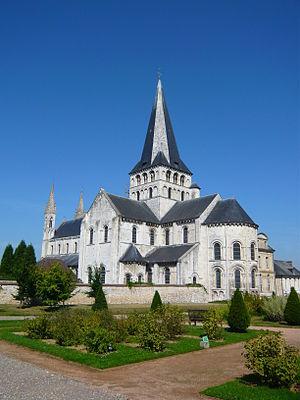
Vue extérieure de l'Abbatiale Saint-Georges de Boscherville
L'abbaye Saint-Georges de Boscherville se situe dans la commune de Saint-Martin-de-Boscherville, dans le département de la Seine-Maritime. L'église abbatiale est presque intégralement de style roman.
L'architecture romane est le premier grand style créé au Moyen Âge en Europe après le déclin de la civilisation gréco-romaine. Son développement est pleinement établi vers 1060 mais les premiers signes de mutation sont différents suivant les régions et il n'y a pas de consensus sur une date des débuts qui vont du VIᵉ au XIᵉ siècle. L'architecture gothique est le style qui lui succède progressivement à partir du XIIe siècle.Le dynamisme monastique, de profondes aspirations religieuses et morales, la spiritualité des routes de pèlerinages dans une Europe rendue à la paix président à la naissance de l'art roman et contribuent à en faire un style vraiment neuf et doué d'une profonde originalité. La volonté de libérer l'Église de la tutelle de pouvoirs séculiers, les croisades, la reconquête chrétienne en Espagne avec l'effondrement du califat de Cordoue, la disparition du mécénat royal ou princier font de l'art roman l'art de toute la chrétienté médiévale.
La famille de Tancarville est une famille normande, qui a porté de manière héréditaire le titre de chambellan de Normandie et qui tire son toponyme du village de Tancarville.